Poundage

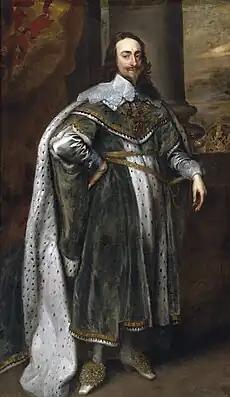
King Charles I (reign 1625–1649), portrayed from the studio of Anthony van Dyck, 1636

Under the reign of Charles I of England (1600–1649), the House of Commons voted a limitation of the royal collection to a period of one year (while the period was for life for the previous monarchs). Charles continued to collect the customs duties, even if no Parliament act was established.